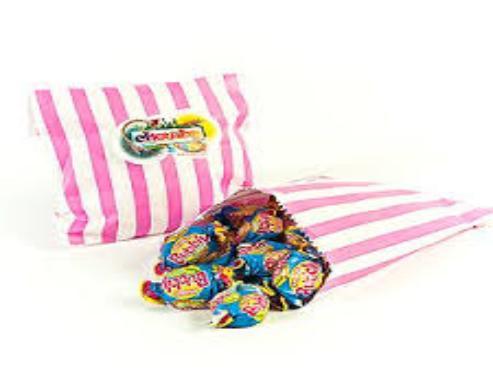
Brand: Anglo Bubbly
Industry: Food